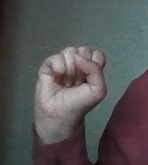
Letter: saad